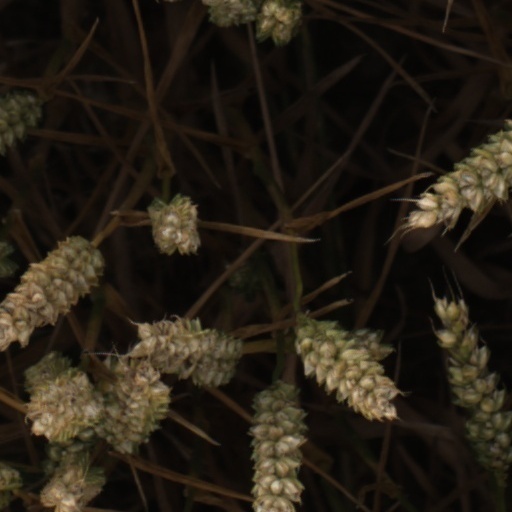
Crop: wheat